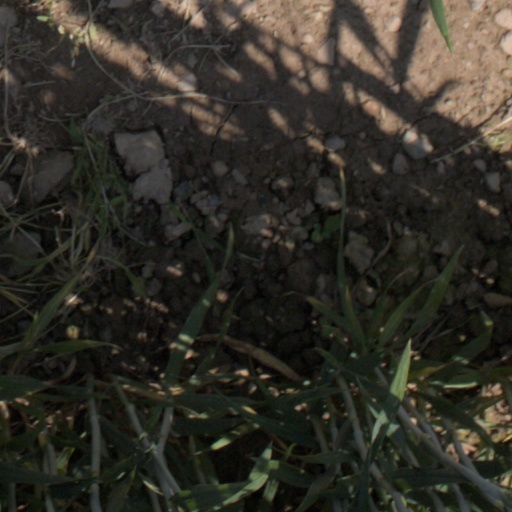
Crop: wheat